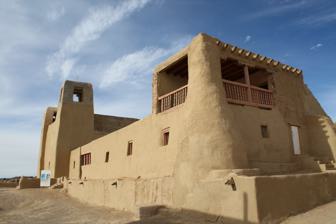
Building: San Estévan del Rey Mission Church
Country: United States of America
Year built: 1641
Historic church in New Mexico, United States United States historic place San Estévan del Rey Mission Church U.S. National Register of Historic Places U.S. National Historic Landmark U.S. National Historic Landmark District Contributing Property San Estévan del Rey Mission  in 2009 Show map of New Mexico Show map of the United States Location Acoma Pueblo , Acoma, New Mexico Coordinates 34°53′42″N 107°34′57″W / 34.89500°N 107.58250°W / 34.89500; -107.58250 Area 45 acres (18 ha) Built 1629-1641 ( 1629-1641 ) Architectural style Colonial , Spanish Colonial Part of Acoma Pueblo ( ID66000500 ) NRHP reference No. 70000417 Significant dates Added to NRHP April 15, 1970 Designated NHL April 15, 1970 Designated NHLDCP October 9, 1960 San Estévan del Rey Mission Church is a Spanish mission church in the Roman Catholic Diocese of Gallup on the Acoma Pueblo Reservation in western New Mexico .  Built between 1629 and 1641, it is one of the finest extant examples of hybrid Spanish Colonial and Puebloan architectural styles.  It was named for Saint Stephen I of Hungary .  The church was declared a National Historic Landmark in 1970, and is listed on the National Register of Historic Places . It remains a mission church and is part of the parish of San José de la Laguna in Laguna, New Mexico . Description The San Estévan del Rey Mission Church stands at the northern end of the large plaza that takes up the southern end of the mesa top that houses Sky City, the traditional Acoma pueblo settlement that has been continuously occupied since prehistoric times. It is a large adobe structure, built in a wall and beam construction style. Its main walls are thick at the base, one measuring 7 feet (2.1 m) in thickness, and rise to a height of 35 feet (11 m) and a thickness of over 2 feet (0.61 m). The roof masonry, about six inches of adobe weighing several tons, is supported by large ponderosa pine vigas over which roughly-hewn wooden planks are laid. The interior is finished in gypsum, with an original native painting on the back wall of the sanctuary. Adjacent to the church is a small single-story convento , which served as the domicile for the priest. The mission also had other buildings, but these are in ruins. Adjacent to the church is a cemetery surrounded by a low wall with openings facing west, providing an opportunity for ancestors to return to find rest. The maintenance of the church traditionally falls to the Gaugashti, Acoma men designated “the church caretakers”, along with Pueblo of Acoma Historic Preservation Office. History Spanish colonial explorers came to Acoma in 1540. Spanish colonial authorities took authority over Acoma by force of arms in the 1599 Acoma massacre , making it part of the province of Santa Fe de Nuevo México . In 1629 Father Juan Ramírez began construction of the mission, using enslaved Acoma and craftsmen. Materials for the construction were hauled up the steep trails on the sides of the mesa, and the viga beams were transported some 40 miles (64 km) from Mount Taylor , the nearest source for such timbers. During the 1680 Pueblo Revolt , the Acoma killed the local priest, but the church survived the uprising, and the Spanish return to power in 1692. The church has undergone relatively minor repairs, in 1799–1800, 1903, and 1924. See also National Register of Historic Places portal Spanish missions in New Mexico National Register of Historic Places listings in Cibola County, New Mexico List of National Historic Landmarks in New Mexico References